John W. Frazer

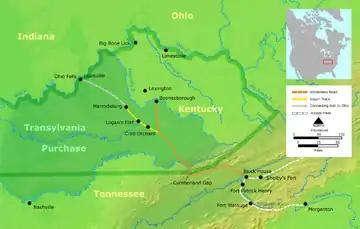
The Cumberland Gap in relation to the Wilderness Road from Virginia into Kentucky

Burnside had succeeded in deceiving Frazer, leading him to believe that the opposing Federals were much stronger than they appeared. Frazer thought his Confederates to be surrounded, outnumbered, and lacking enough provisions needed for a prolonged siege, and he unconditionally surrendered his garrison. The Confederate defeats at Vicksburg and Gettysburg earlier in July may also have affected Frazer's decision.